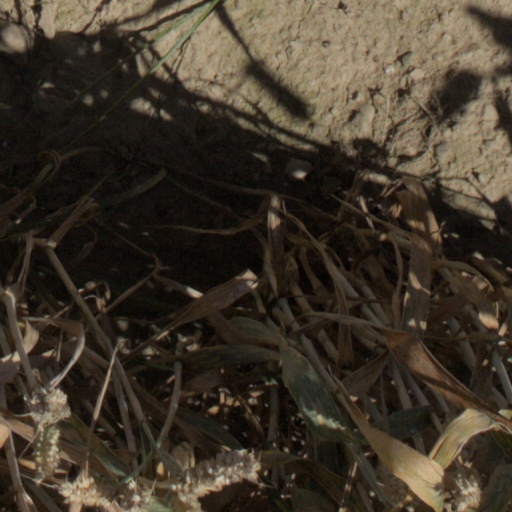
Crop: wheat